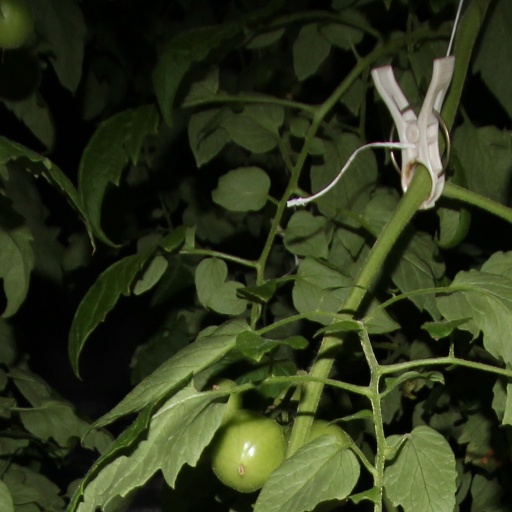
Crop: tomato